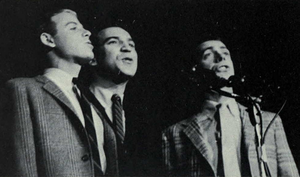
Le Chad Mitchell Trio est un groupe de musique folk américain devenu célèbre au début des années 1960 grâce à ses chansons d'actualité satiriques comme The John Birch Society ou Your Friendly Liberal Neighbourhood Ku Klux Klan.